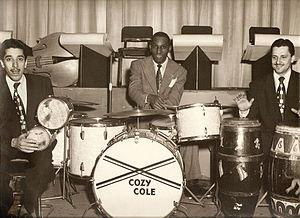
William Cole, né le 17 octobre 1909 à East Orange et mort le 9 janvier 1981 à Columbus, est un percussionniste.